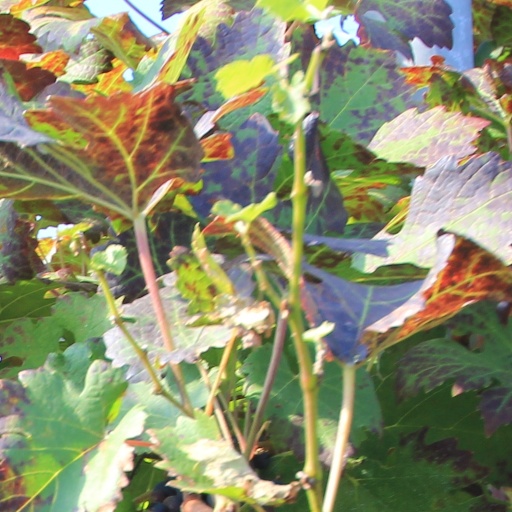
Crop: grape